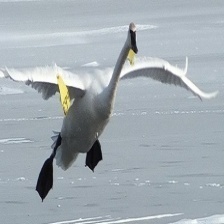
Species: TRUMPTER SWAN
Scientific name: CYGNUS BUCCINATOR
ImageNet parent category: black_swan